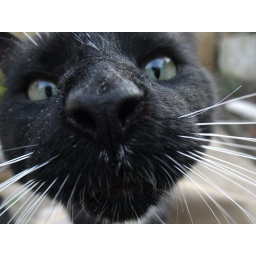
my cat wanted to join in on the close up face photos. he's got dust all over his face :/